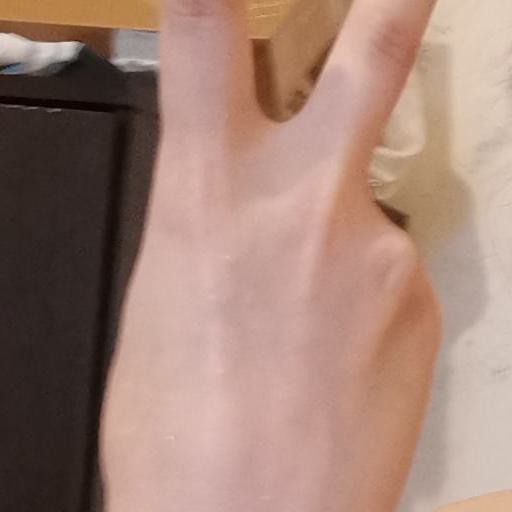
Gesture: peace_inverted